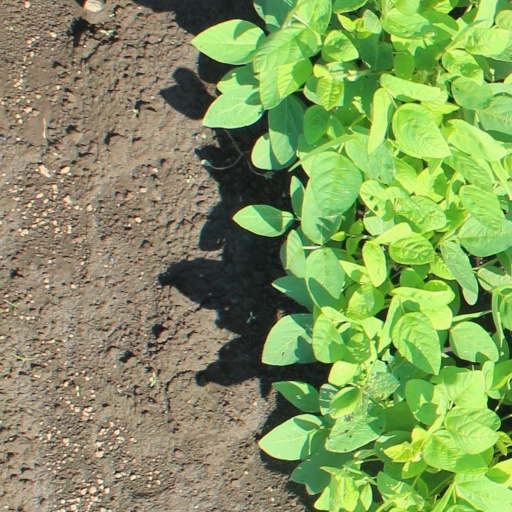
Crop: soybean